Coen Zuidema

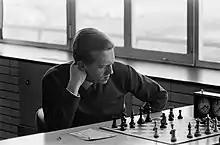
Zuidema in Amsterdam, 1965

Coen Zuidema (also Coenraad Zuidema, born 29 August 1942 in Surakarta, Indonesia) is a Dutch chess player.